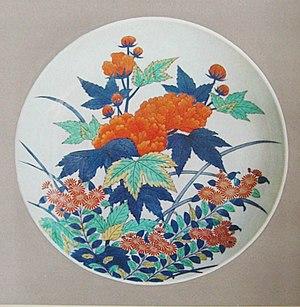
Au Japon, les biens culturels importants sont les propriétés précieuses du pays protégées par la Loi sur les propriétés culturelles de 1950, un échelon en dessous des trésors nationaux. Ces biens sont désignés par le ministère de l'Éducation, de la Culture, des Sports, des Sciences et de la Technologie, parmi ceux déjà classés comme « propriétés culturelles tangibles », c’est-à-dire bâtiments, beaux-arts, objets artisanaux ou documents historiques.
La céramique japonaise, en japonais tojiki, yakimono ou tōgei est l'une des formes d'art les plus anciennes du Japon. Elle remonte à la période Jōmon. La production s'est poursuivie sans discontinuer jusqu'à l'époque actuelle, donnant une large gamme de terres cuites brutes ou vernissées, poteries, grès et porcelaines selon des techniques de tradition japonaise mais aussi importées ou inspirées par les céramiques coréennes, chinoises et thaïlandaise.